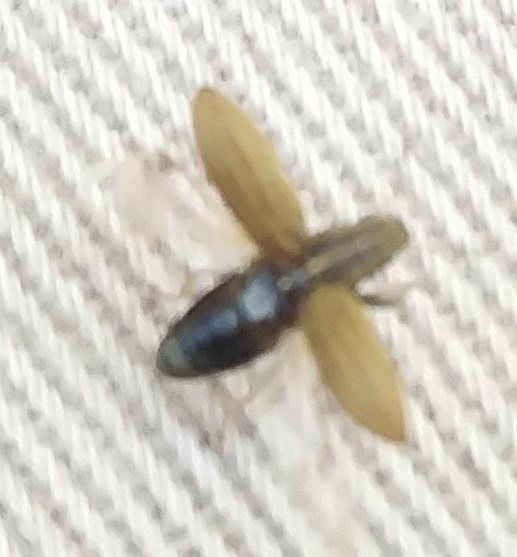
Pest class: pea_leaf_weevil